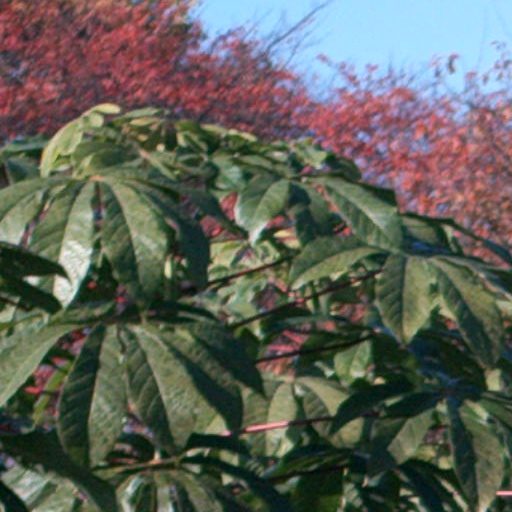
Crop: cassava